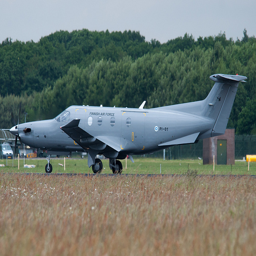
An airplane is on the ground near a grassy field and forest of trees.
A small plane parked with trees in the background.
An airplane sitting on top of a runway.
A plane parked next to a field and lots of trees.
Air Force One is parked on a runway.